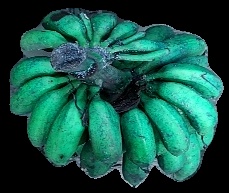
Variety: rasbale
Grade: grade3